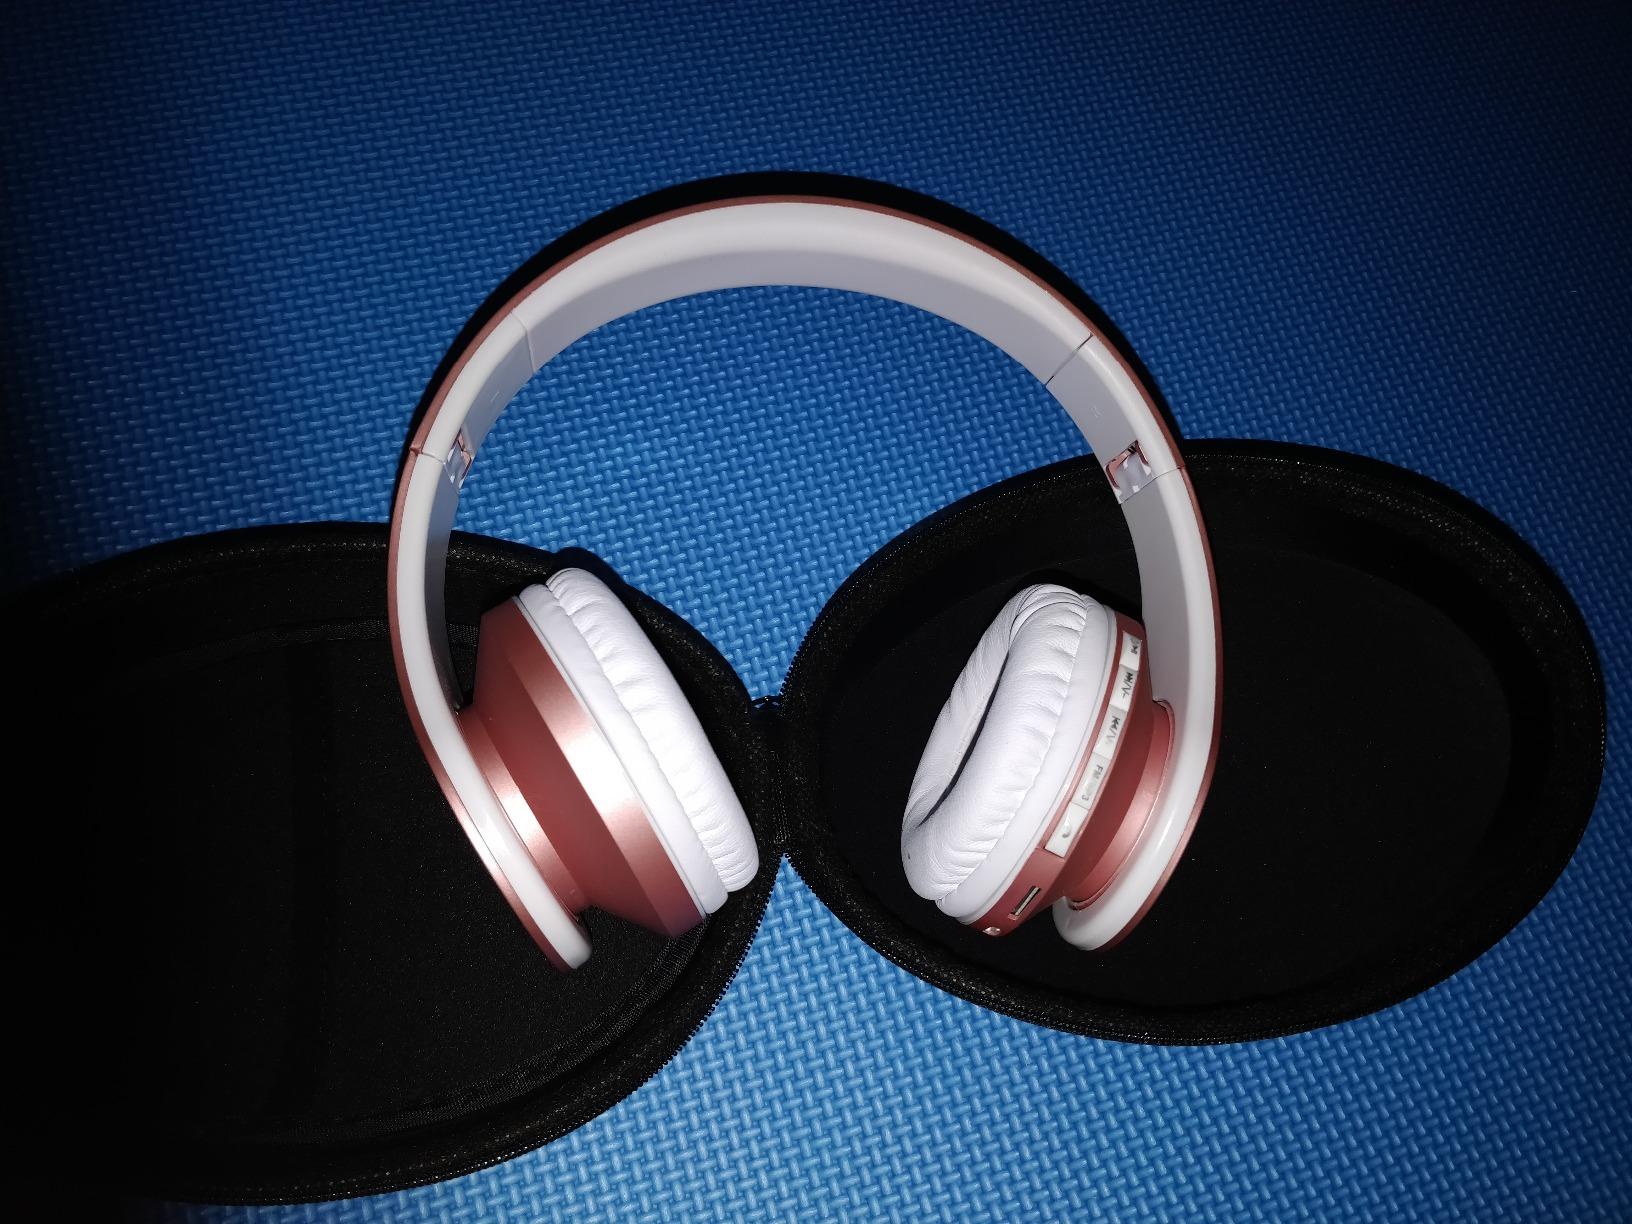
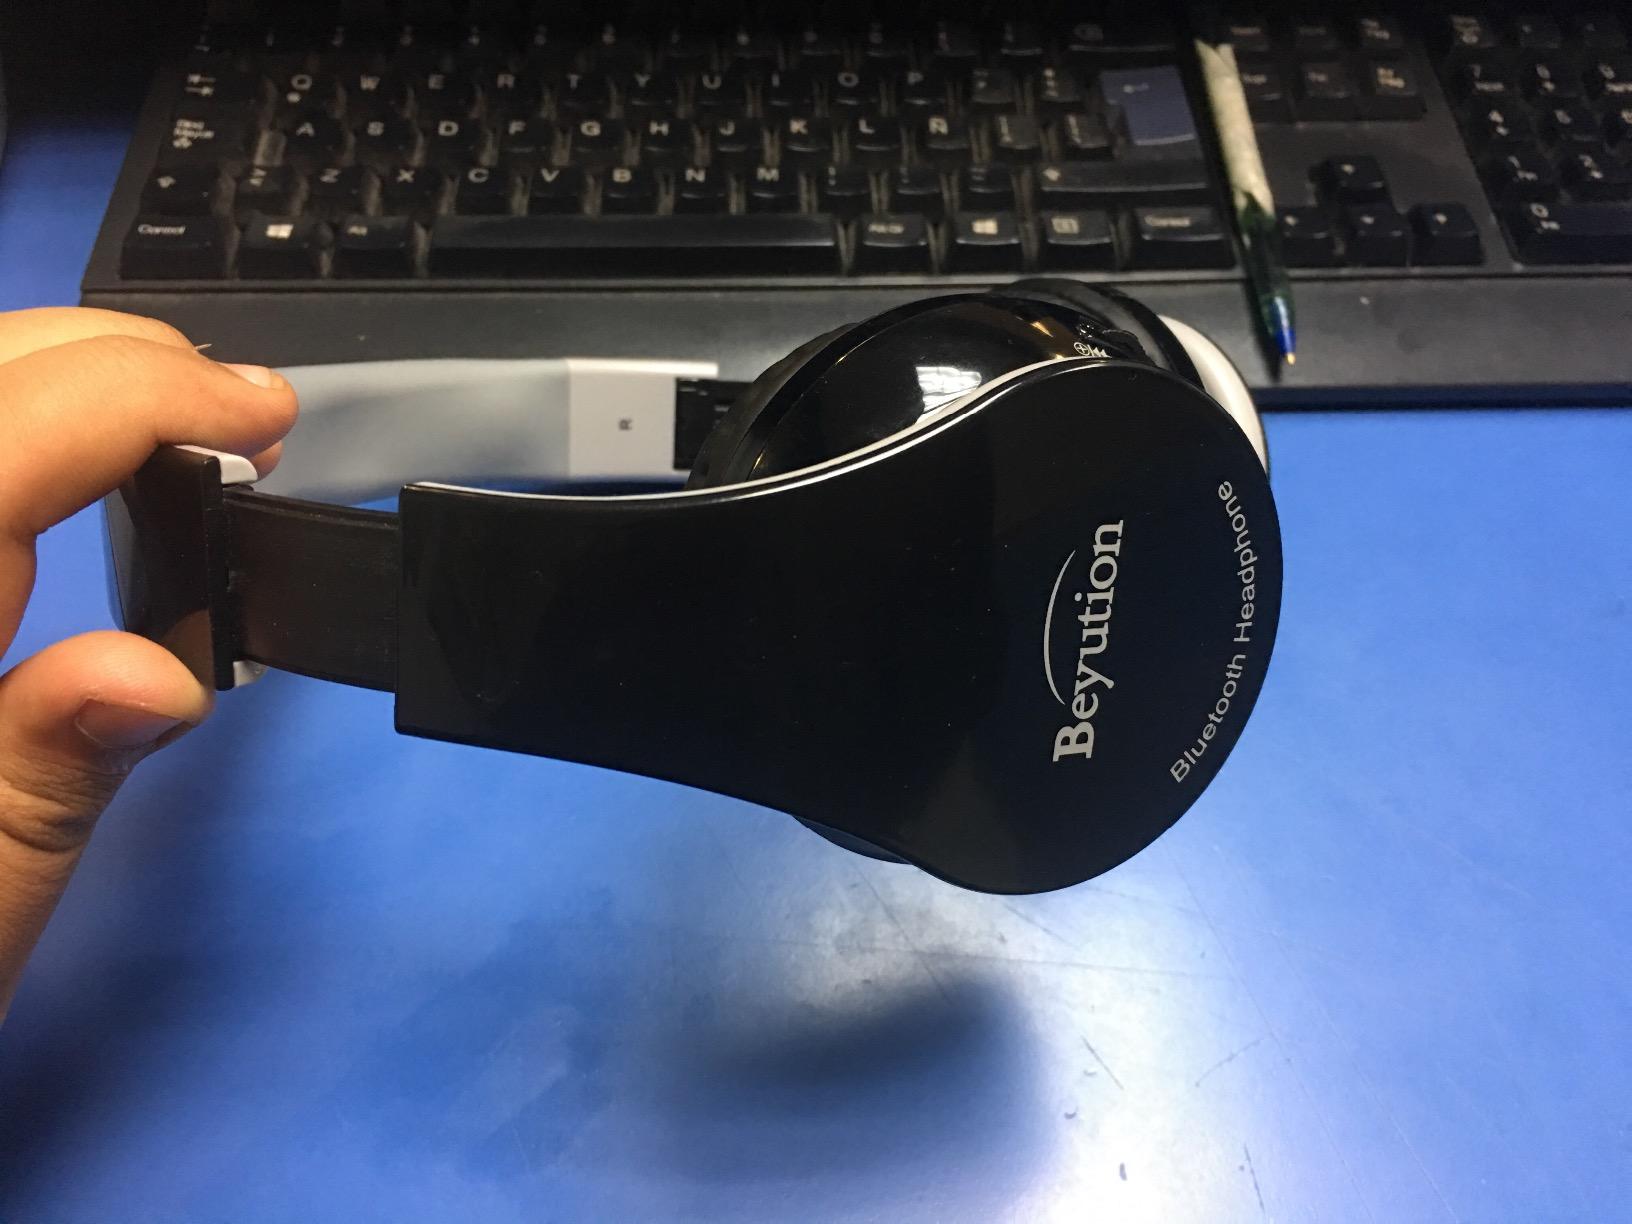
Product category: headphones
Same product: no